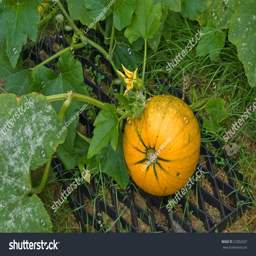
ripe yellow pumpkin growing on the vine and resting on a latticed mat to keep it off the ground .